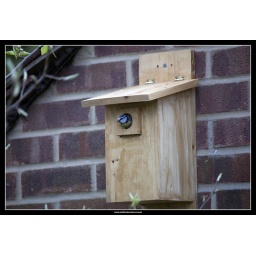
only put this box up a few weeks ago, but these blue tits moved in today ... yay :)